Yukio Mishima

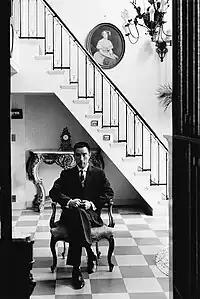
Mishima poses for a photograph, 1961

Mishima was also an actor, and starred in Yasuzo Masumura's 1960 film, "Afraid to Die", for which he also sang the theme song (lyrics by himself; music by Shichirō Fukazawa). He performed in films like "Patriotism or the Rite of Love and Death" directed by himself, 1966, "Black Lizard" directed by Kinji Fukasaku, 1968 and "Hitokiri" directed by Hideo Gosha, 1969. Maki Isaka has discussed how his knowledge of performance and theatrical forms influenced short stories including .